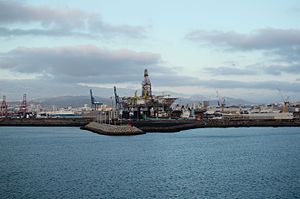
Boreplatform
Udsigt over havnen i Las Palmas fra kajen La Esfinge
Boreplatform eller olieplatform er en almindelig betegnelse for en borerig på en platform, der er fast placeret på havet, og som udvinder råolie eller naturgas, bl.a. i den danske del af Nordsøen. Produktionen kan foregå på selve platformen eller sendes til andre produktionsenheder til havs, som er i forbindelse med boreplatformen. Endelig kan det udvundne materiale sendes direkte til behandling i land.